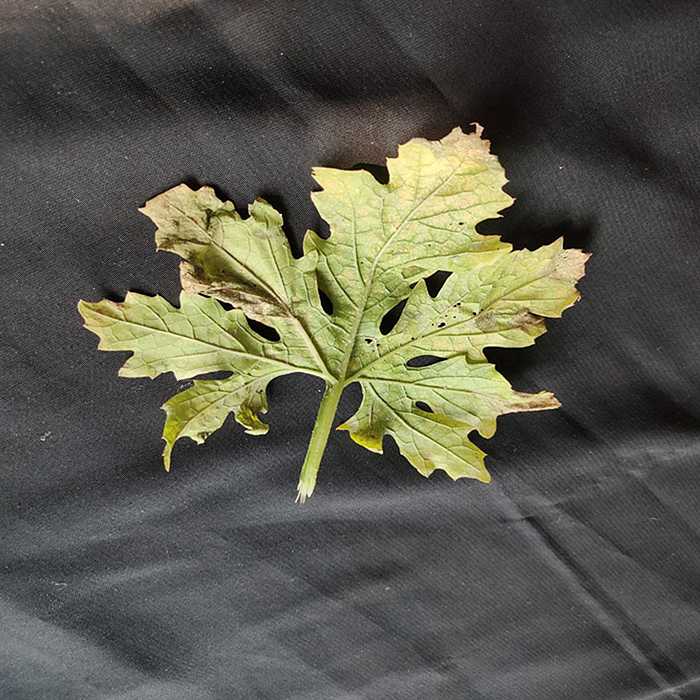
Plant: Bitter Gourd
Label: Fusarium wilt